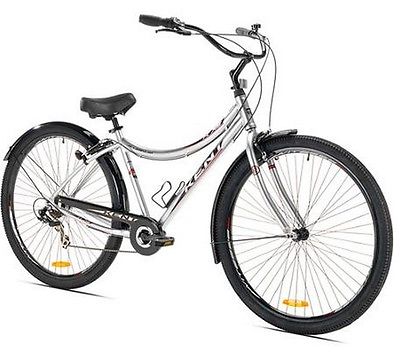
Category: bicycle